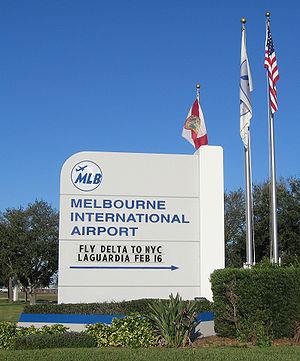
L'aéroport international d' Orlando-Melbourne est un aéroport public 2,4km au nord-ouest du centre-ville de Melbourne, dans le comté de Brevard, Floride, États-unis.
Melbourne est une ville des États-Unis située sur la côte est de la Floride. De taille modeste, elle se situe à l'est d'Orlando, au sud de cap Canaveral.